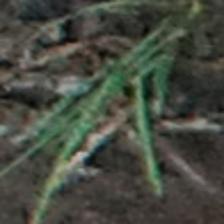
Label: single